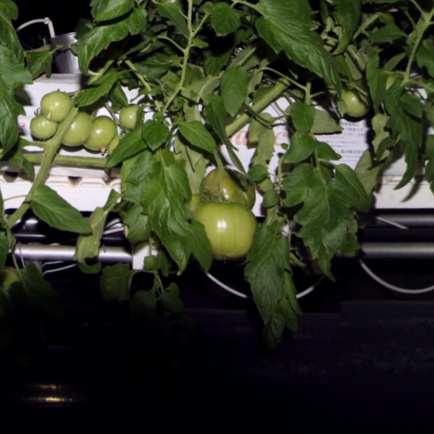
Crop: tomato